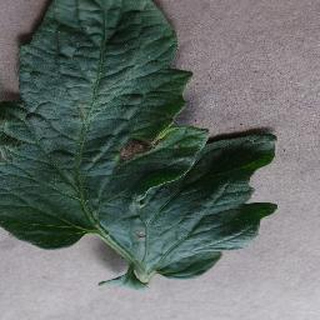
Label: tomato_early_blight